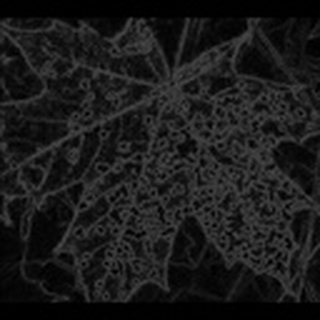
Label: cotton_powdery_mildew